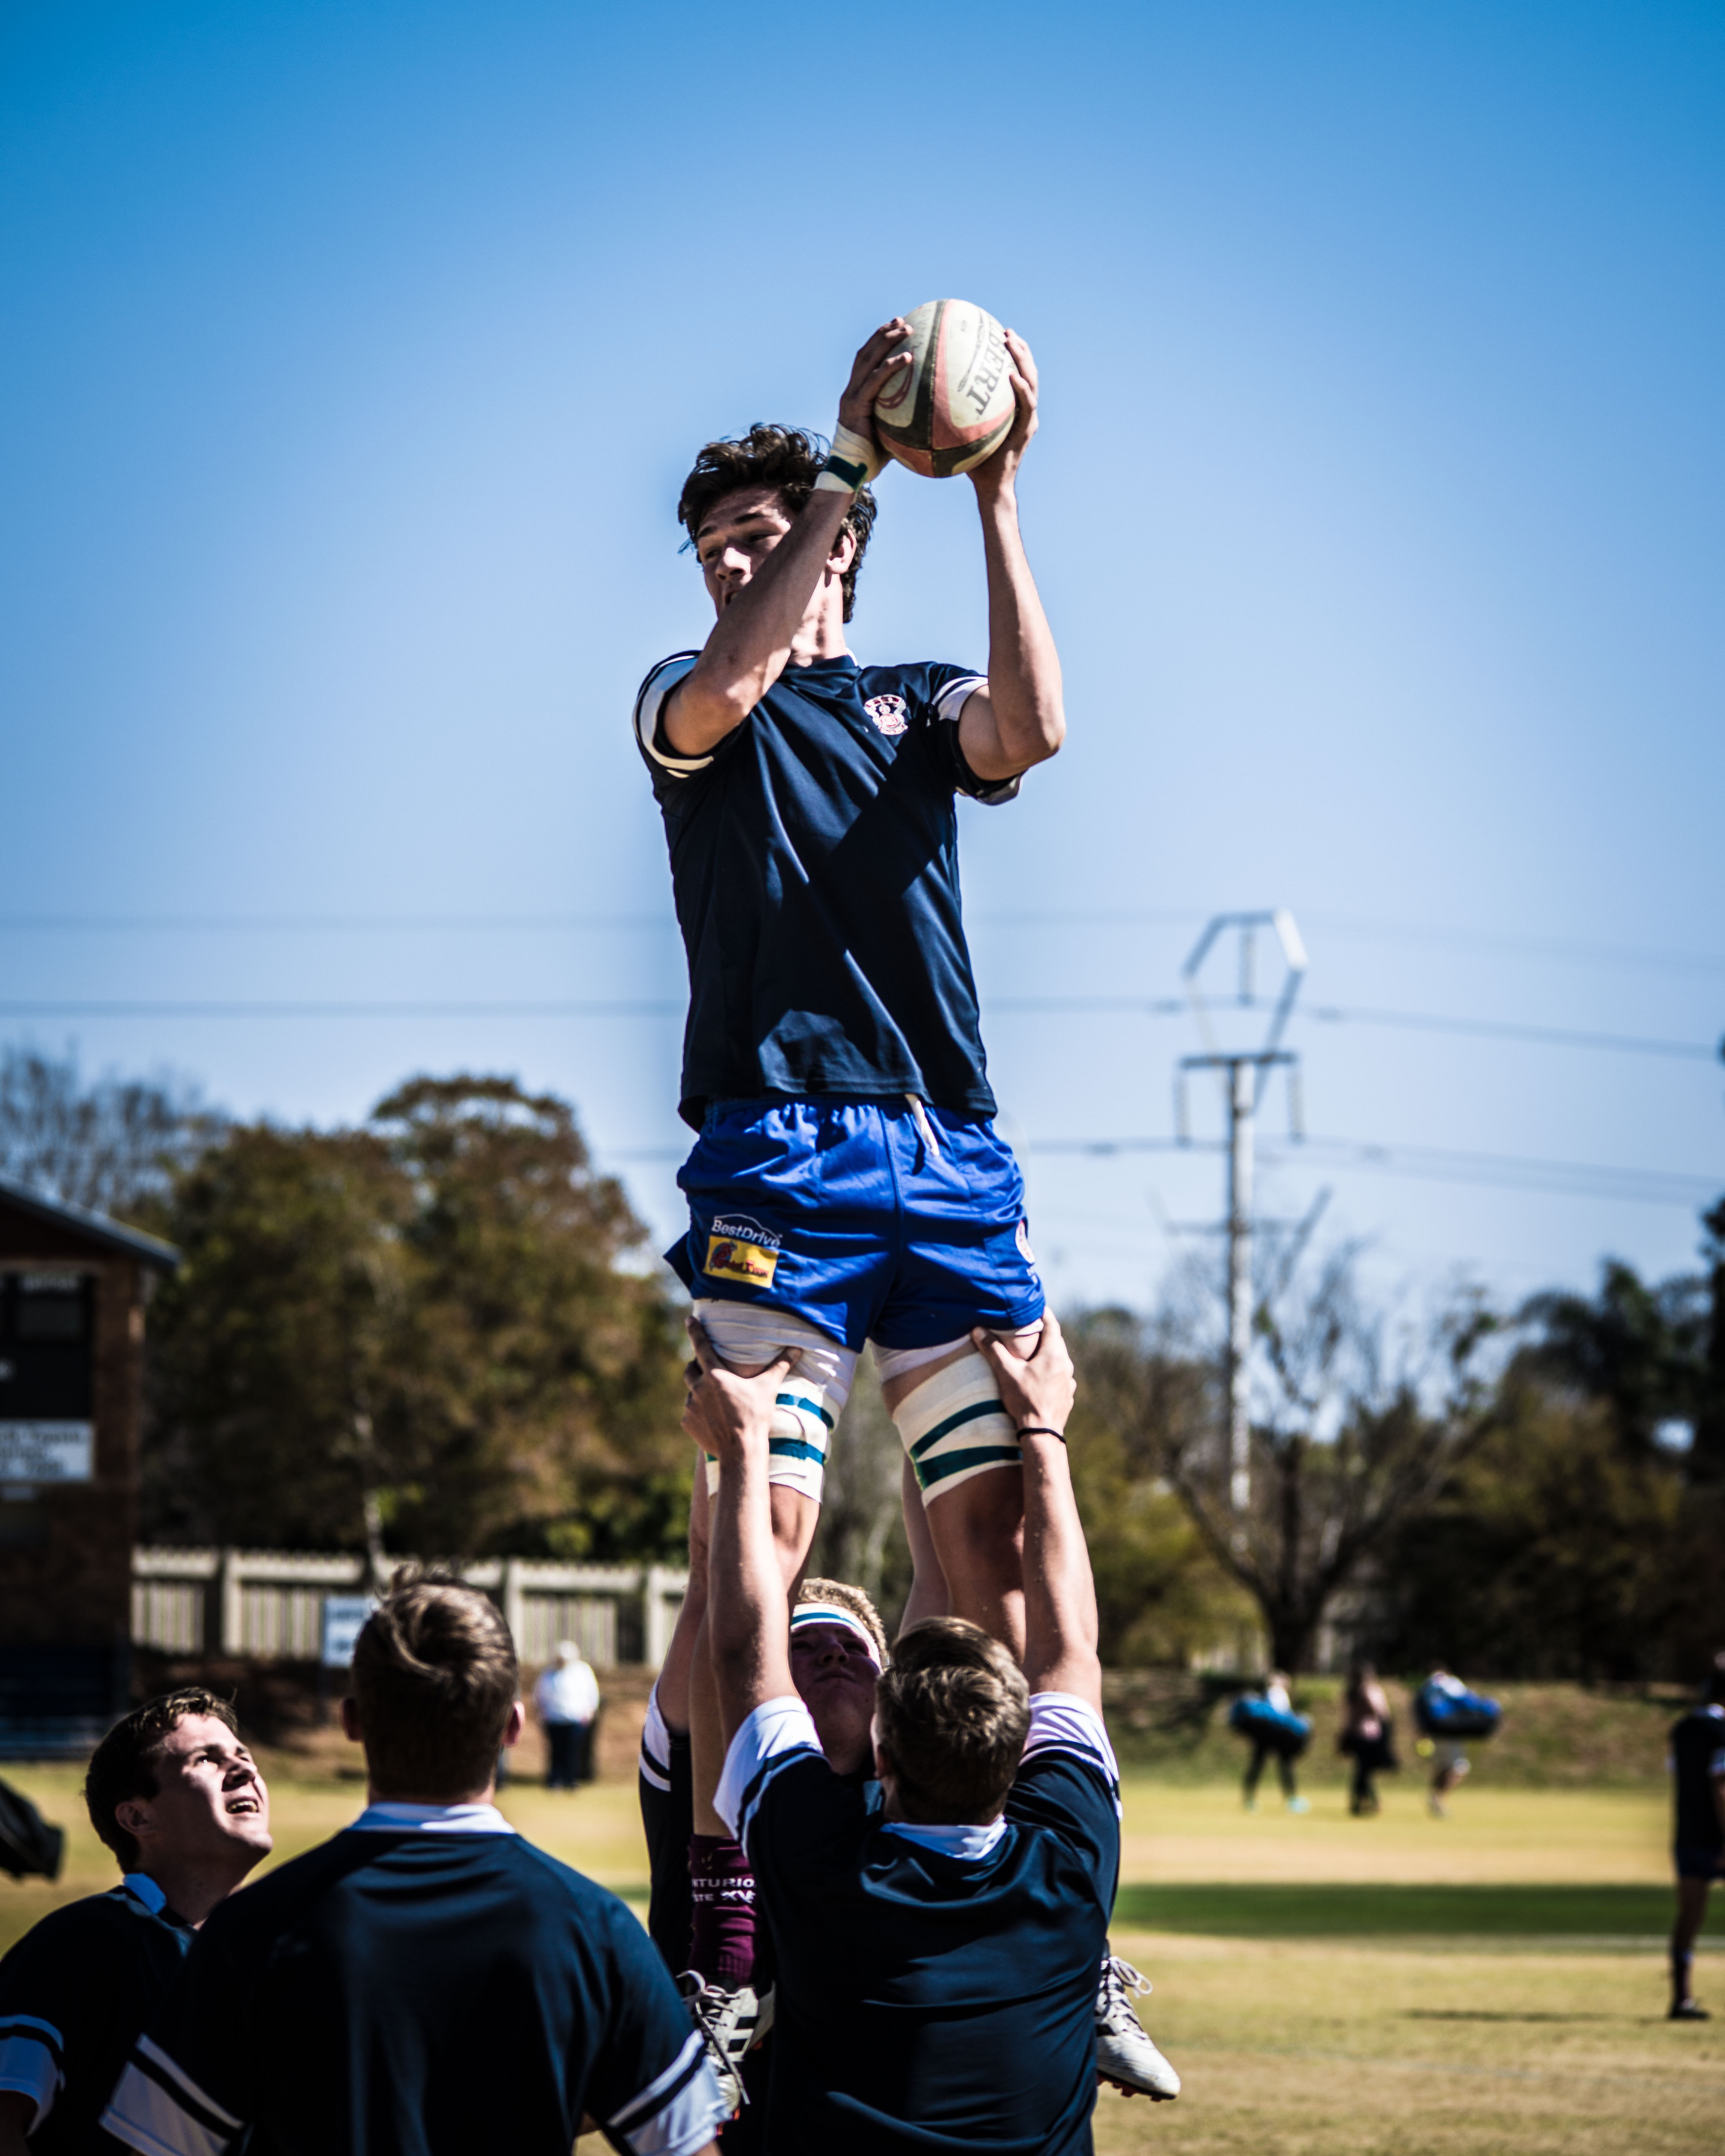
sky, ball, competition event, team sport, sports, tree, championship, player, photography, team, sports equipment, ball game, tournament, leisure, cheering, basketball, style, crowd